Precursors to anarchism

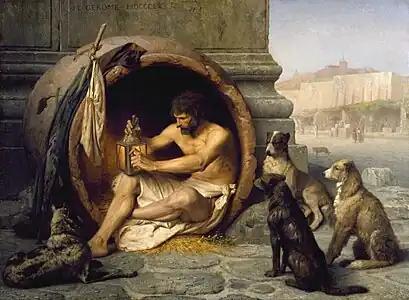
Diogenes of Sinope advocated anarchistic forms of society

Some convictions and ideas deeply held by modern anarchists were first expressed in ancient Greece. The first known political usage of the word "anarchy" appears in the play "Seven Against Thebes" by Aeschylus, dated to 467 BC. There, Antigone openly refuses to abide by the rulers' decree to leave her brother Polyneices' body unburied as punishment for his participation in the attack on Thebes. Sophocles used the same theme 50 years later, in his tragedy "Antigone", where the heroine challenges the established order of Thebes, coming in direct conflict with the established authority of the town.